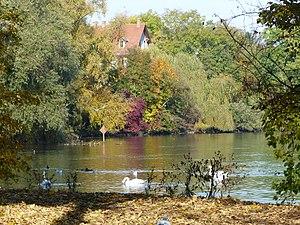
L'Ill dans le quartier de la Montagne Verte à Strasbourg en automne.
La Montagne verte, en alsacien Grüeneberri, est un quartier du sud-ouest de la ville de Strasbourg.